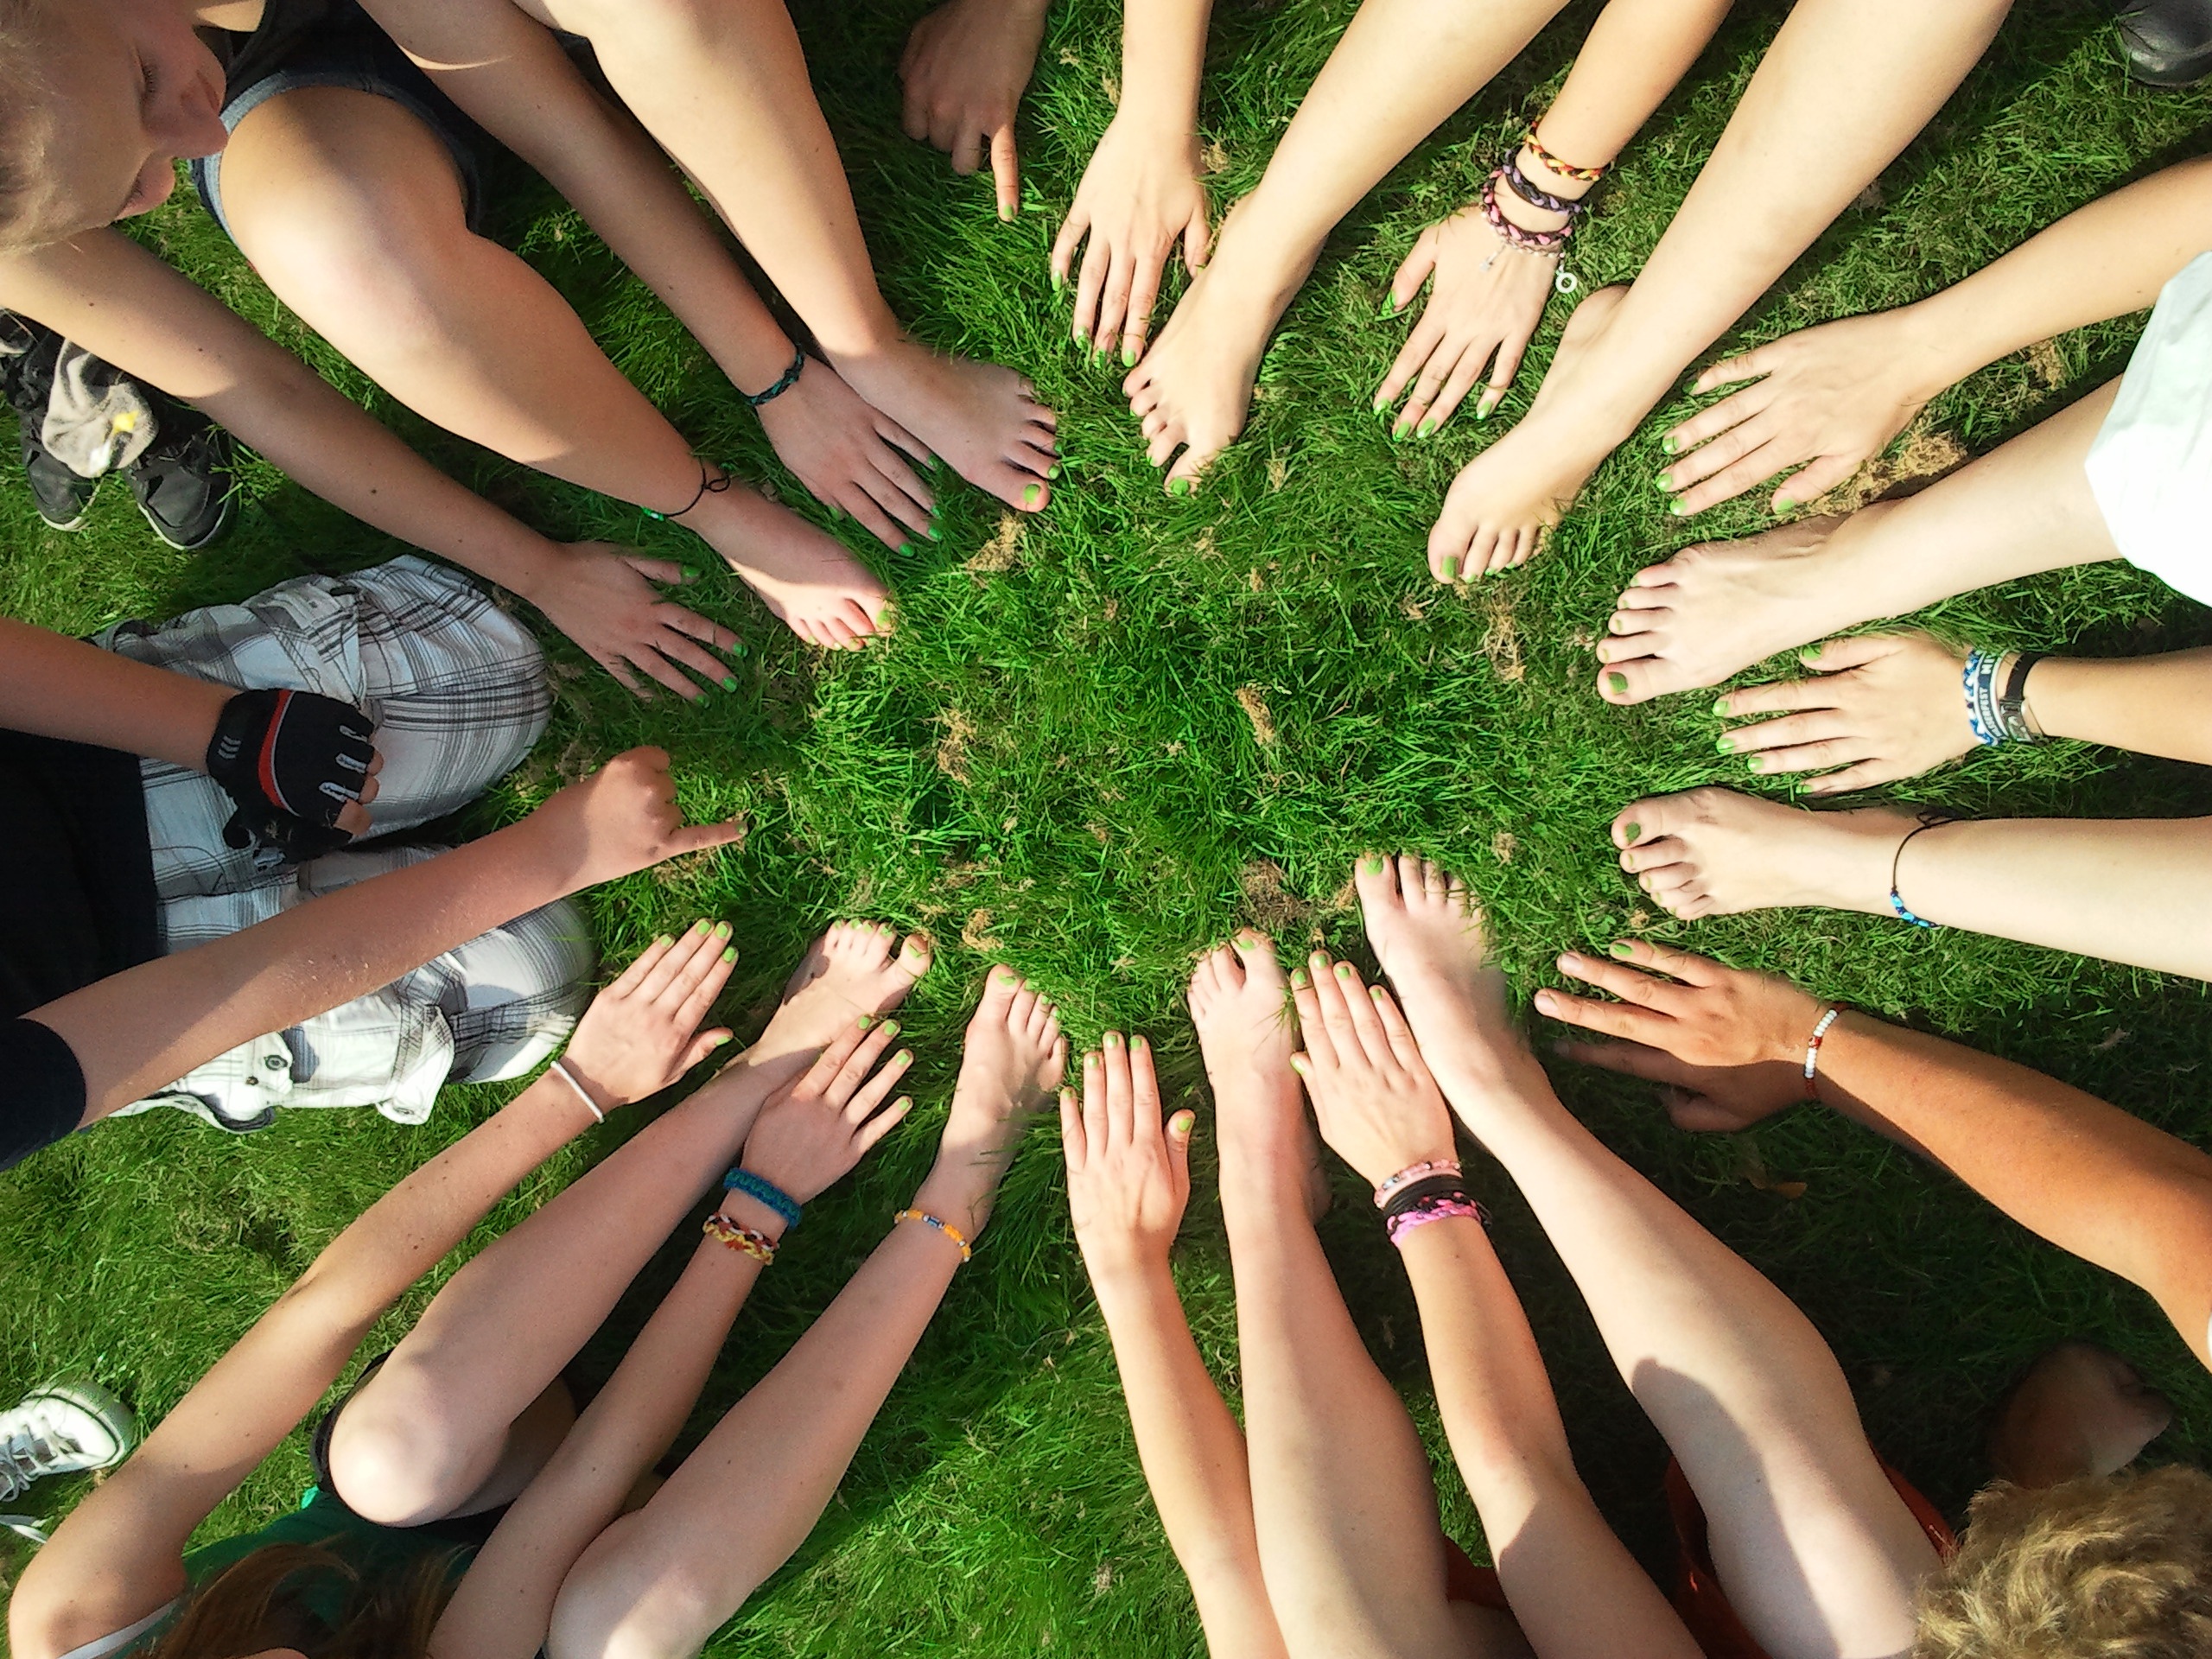
hand, tree, grass, group, people, plant, leaf, flower, feet, pattern, finger, green, community, human, together, nail, manicure, motivation, close up, team, design, hands, beauty, teamwork, collective, group of people, attitude to life, cooperation, cooperate, group work